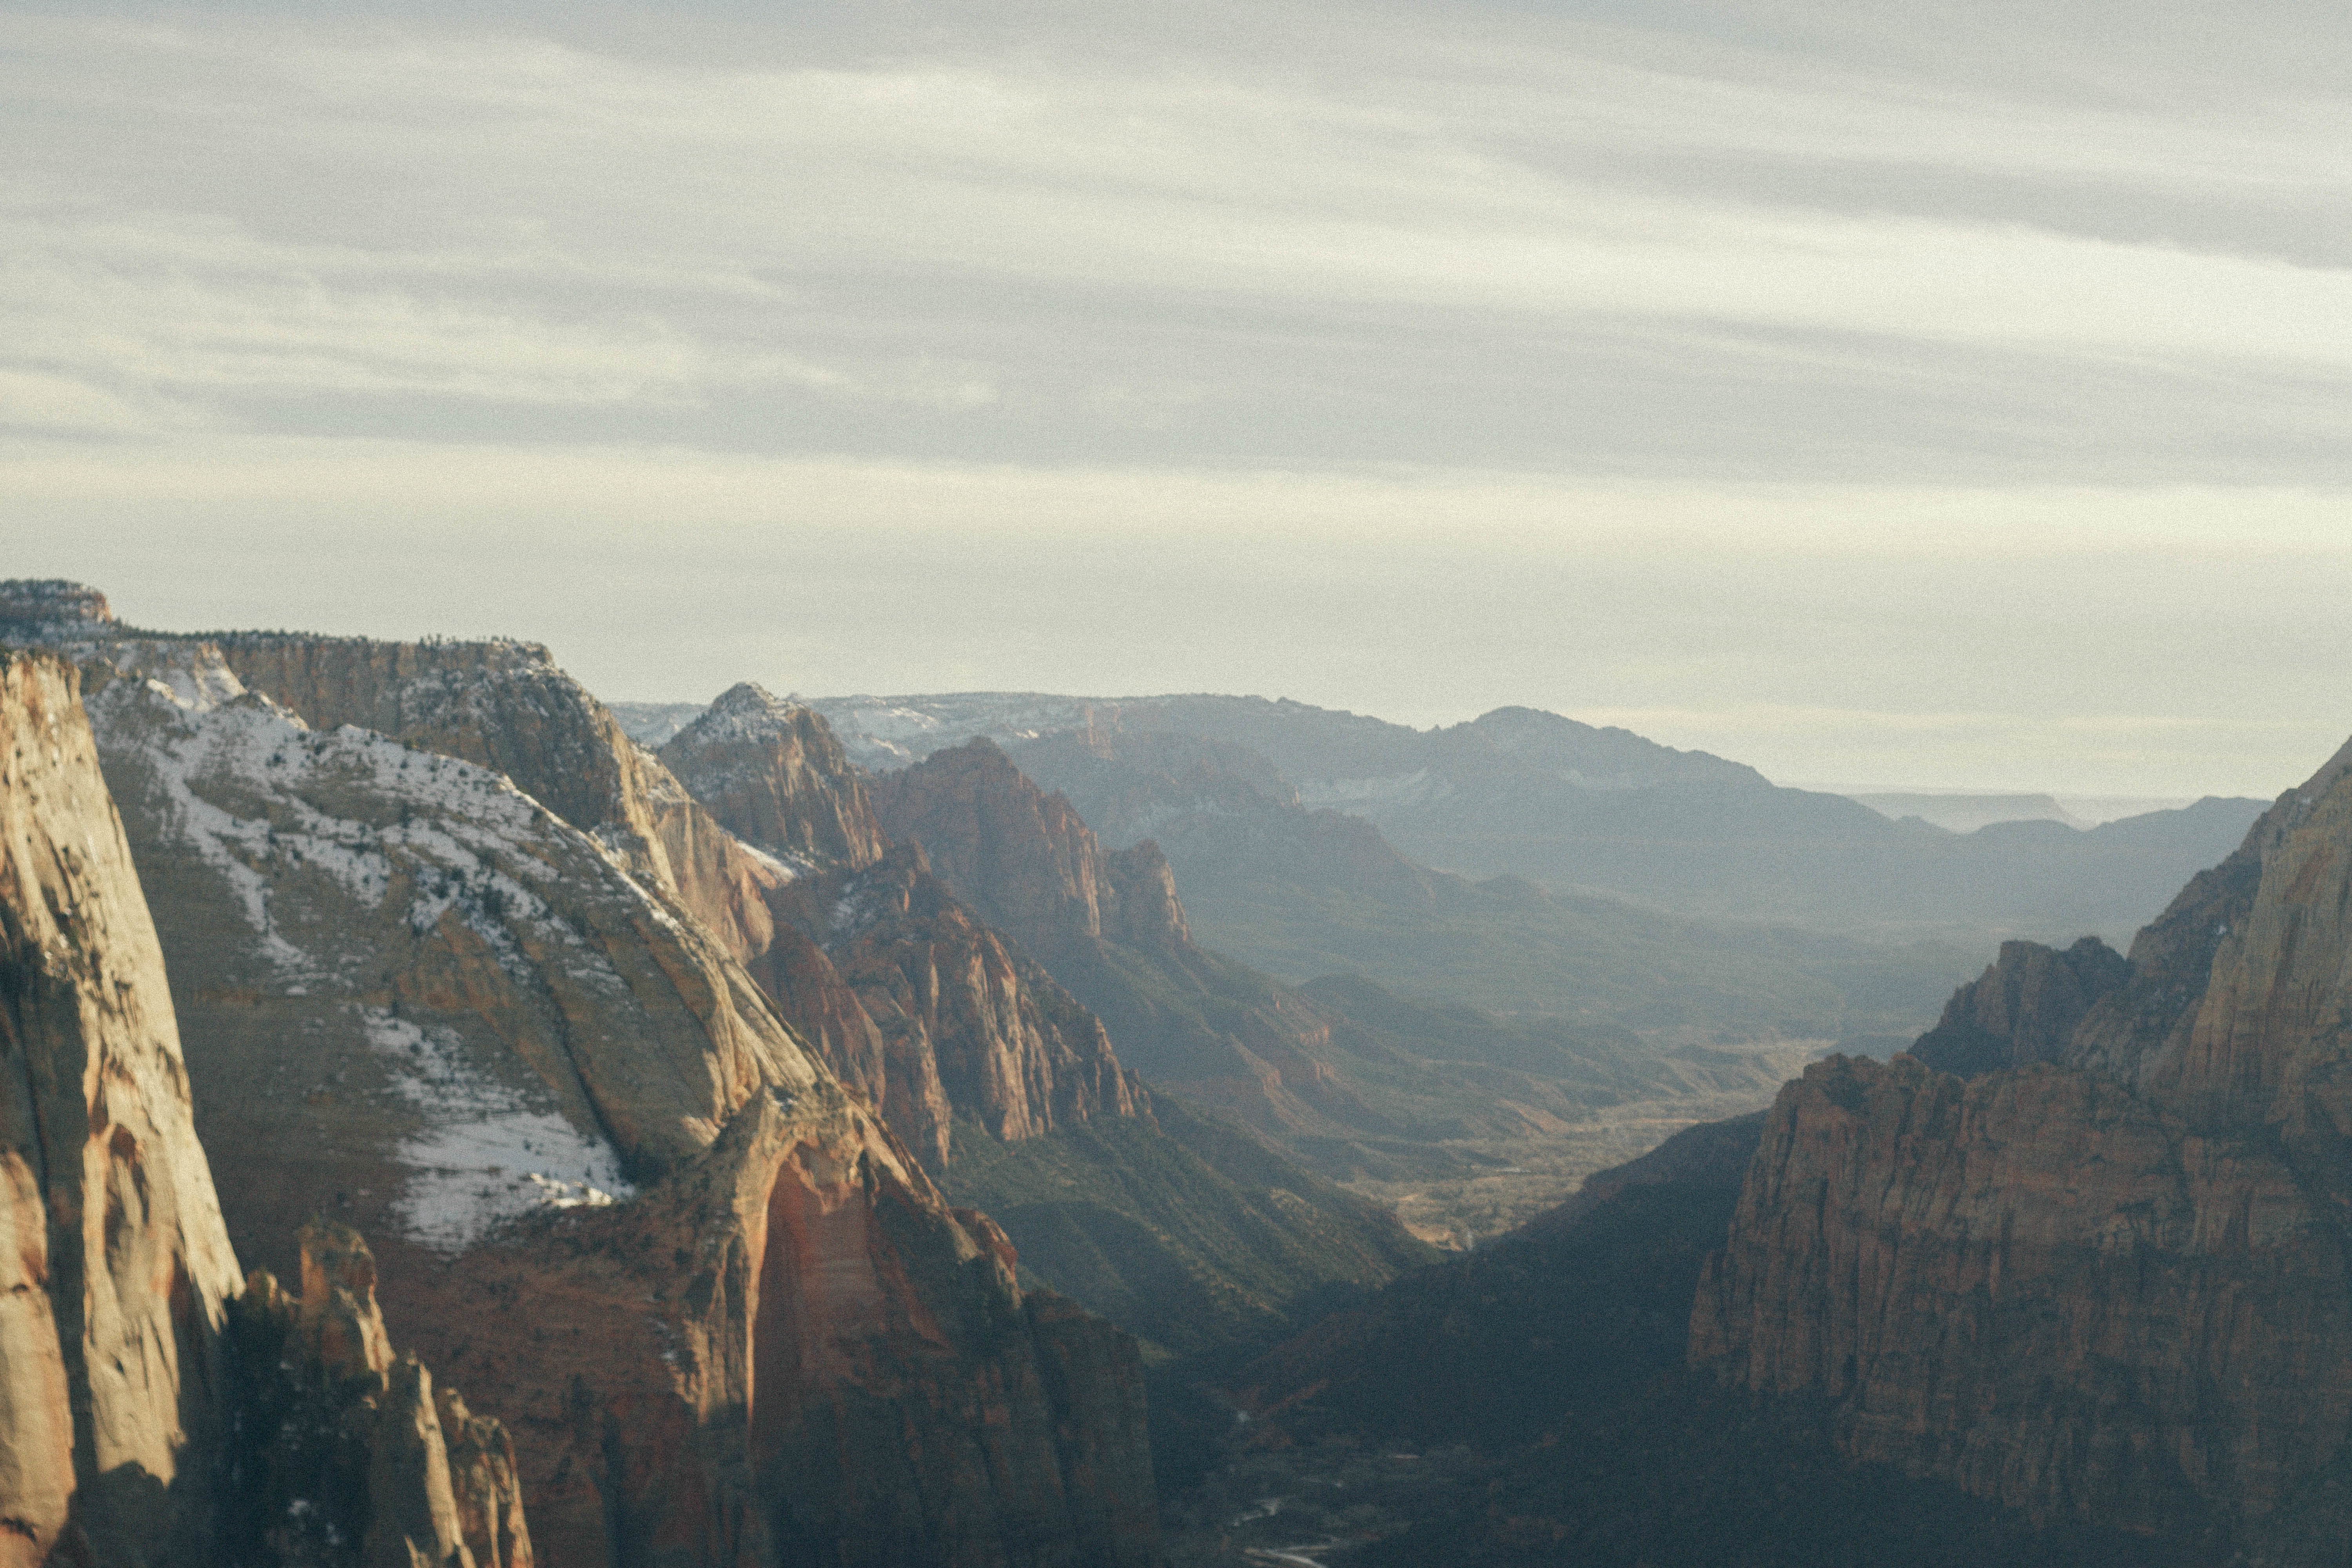
mountain, mountain range, cliff, canyon, terrain, badlands, landform, geographical feature, mountainous landforms